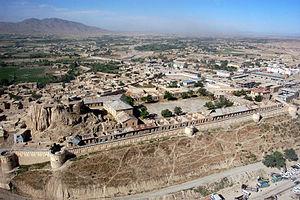
Gardêz est la capitale de la province afghane de Paktiyâ. Gardez se situe à l'ouest de Khost, sur la rivière Jilga. La population de la ville était estimée à 10 000 personnes au recensement de 1979, mais a été estimée à 70 000 en 2008.